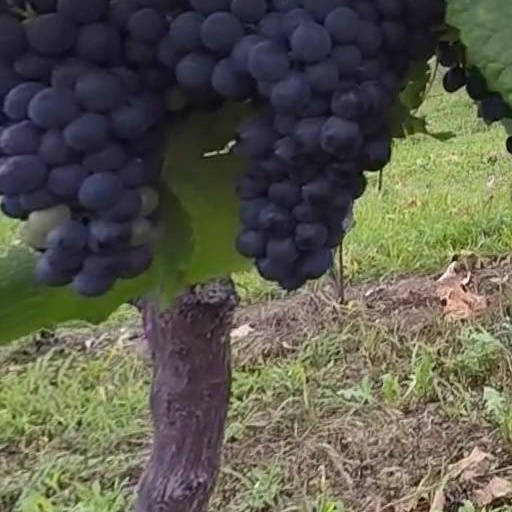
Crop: grape